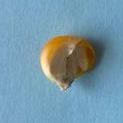
Maize quality: Bad